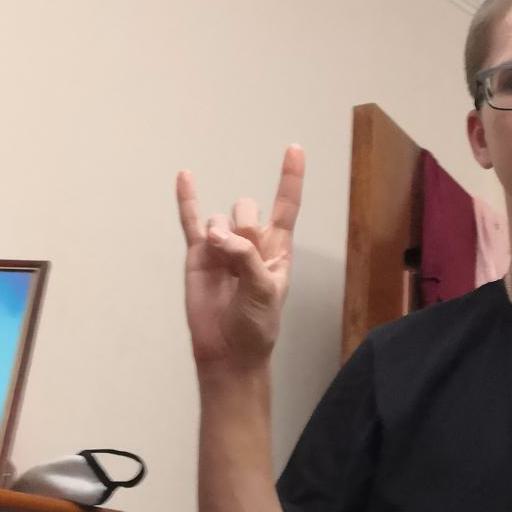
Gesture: rock